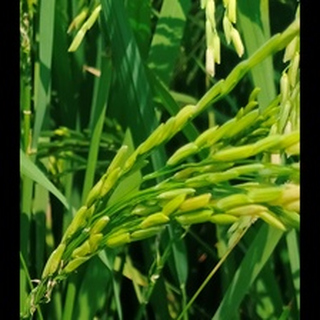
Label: healthy_rice